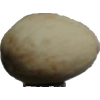
Label: pistachio